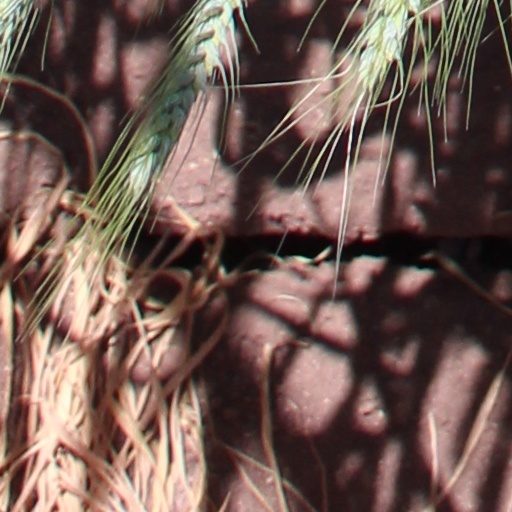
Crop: wheat